Answer in natural language. Considering the relative positions, where is white color chair (highlighted by a blue box) with respect to black open-shelf tv stand (highlighted by a red box)? Choose between the following options: below or above
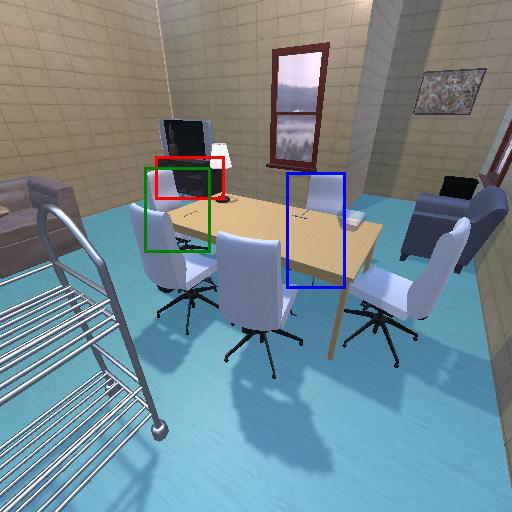
<answer>below</answer>